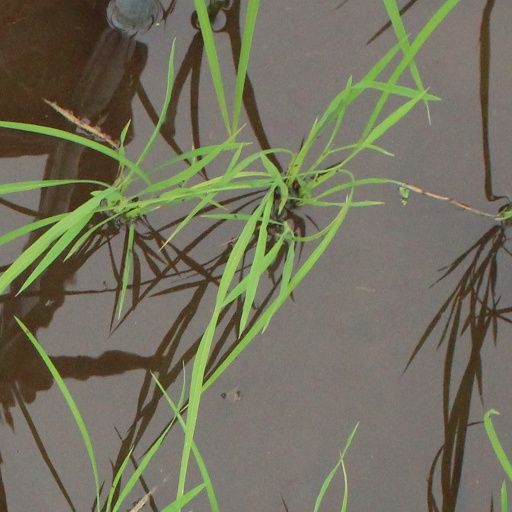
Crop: rice